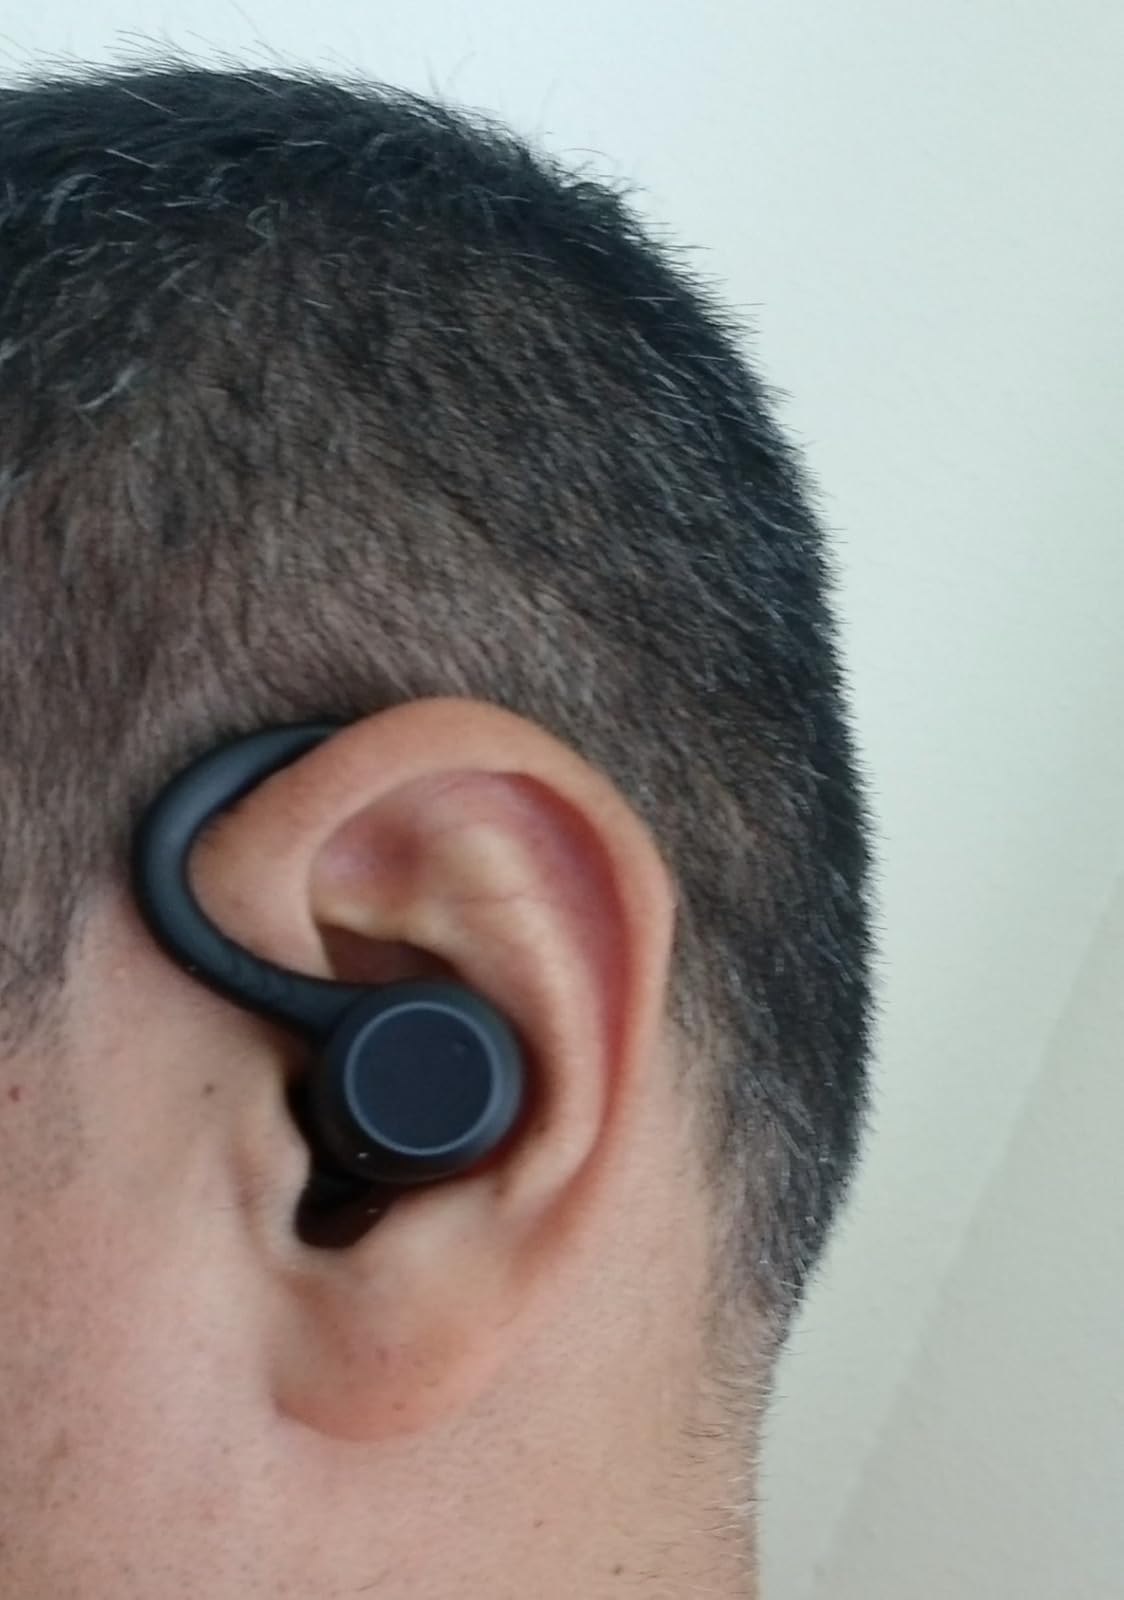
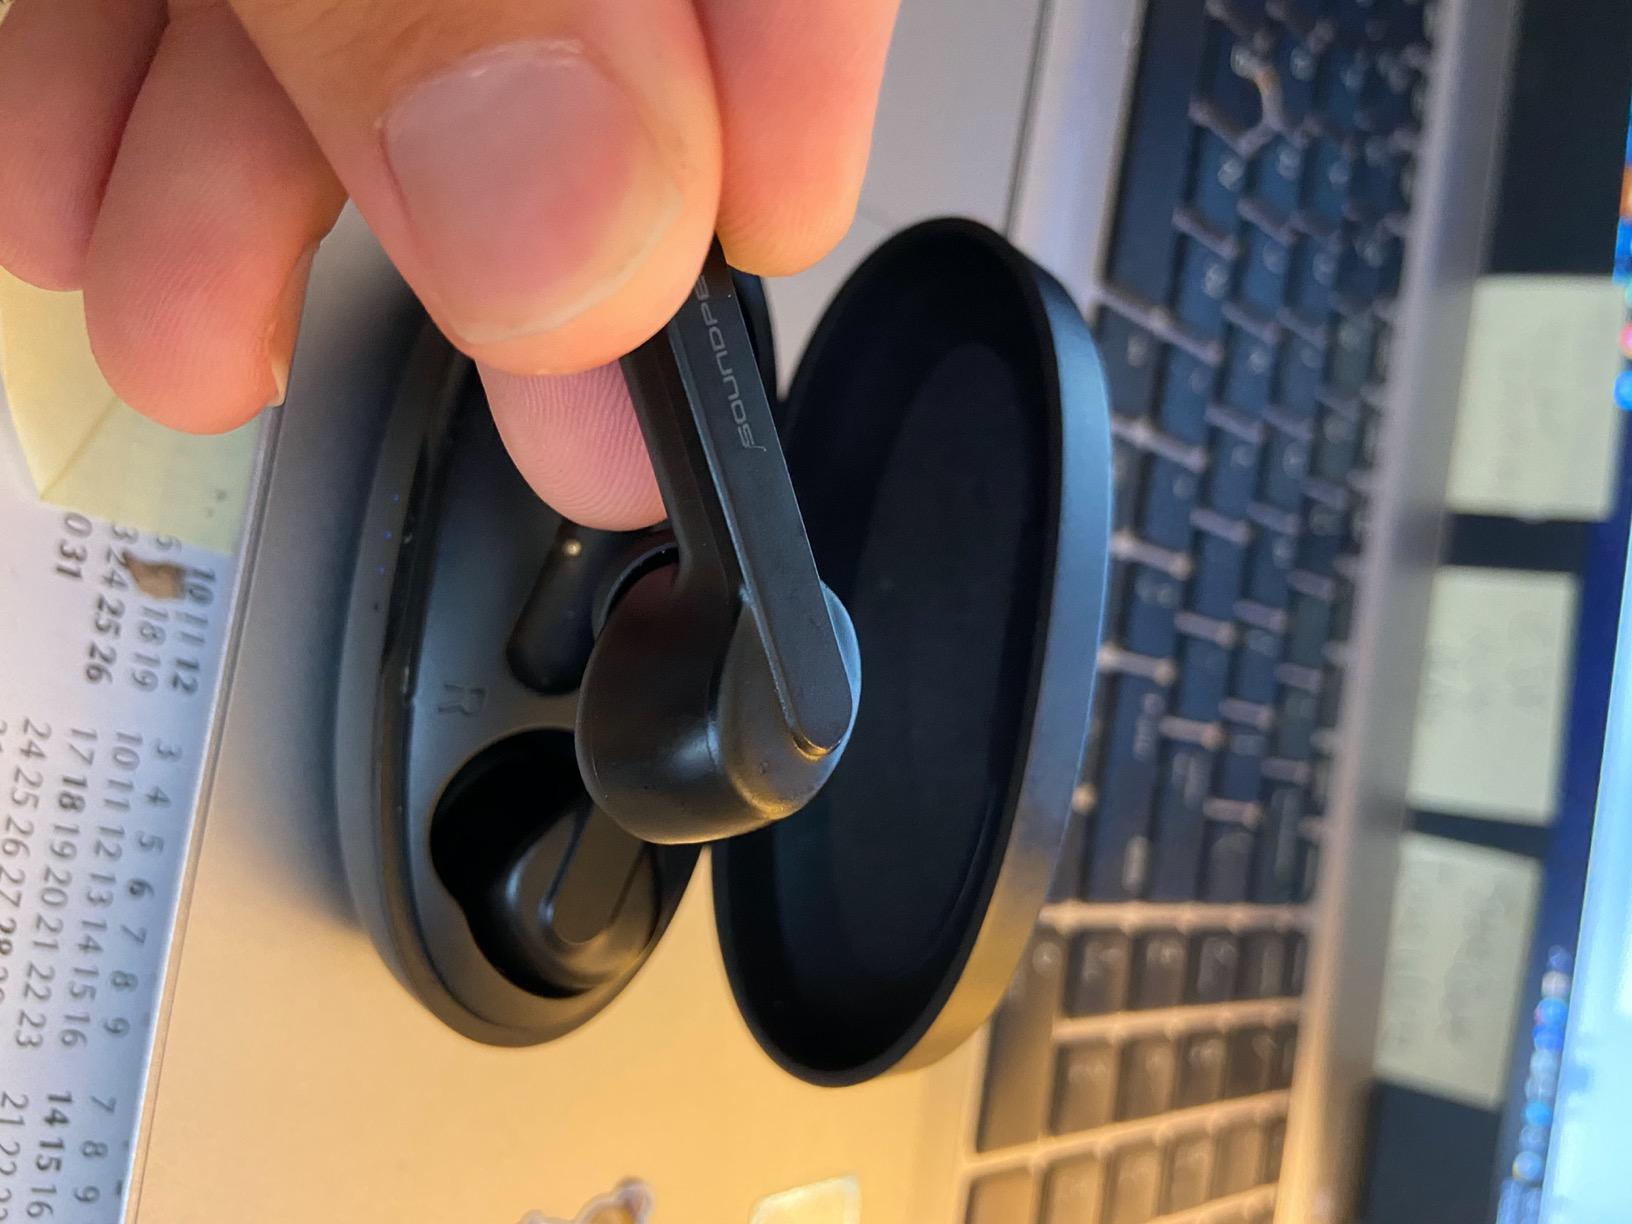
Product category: earbuds
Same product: no